Nick Foles

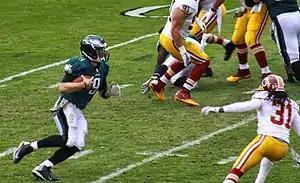
Foles during a four-yard touchdown run during a 24–16 victory over the Redskins on November 17, 2013

Foles continued as the starting quarterback in Week 11 of the regular season against the Washington Redskins at home. For the sixth time this season, Foles’ passer rating eclipsed 100, as he completed 17 of his 26 attempts for 298 yards with no touchdowns and no interceptions. Foles rushed the ball on 9 occasions during the game, ending with 47 total yards and a rushing touchdown. He led the Eagles to a 24–0 lead at the end of the third quarter, before a comeback from the Redskins meant the game finished 24–16. The win moved the Eagles to an overall record of 6–5–0 and first position in the NFC East. The Eagles had not won at Lincoln Financial Field in 413 days since defeating the New York Giants on September 30, 2012; ending a streak of 10 consecutive home defeats. On November 27, Foles was named the NFC Player of the Month for his play during the month of November.